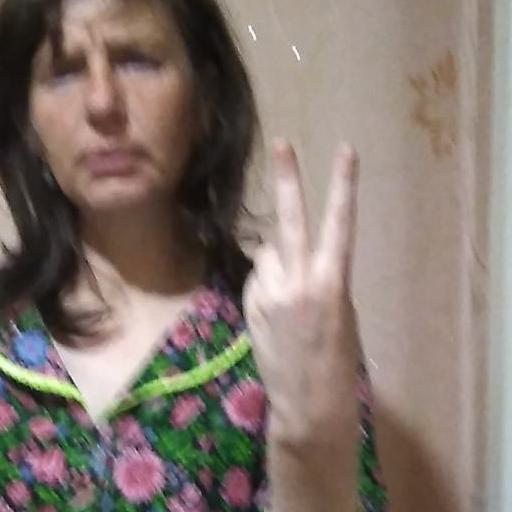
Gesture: peace_inverted